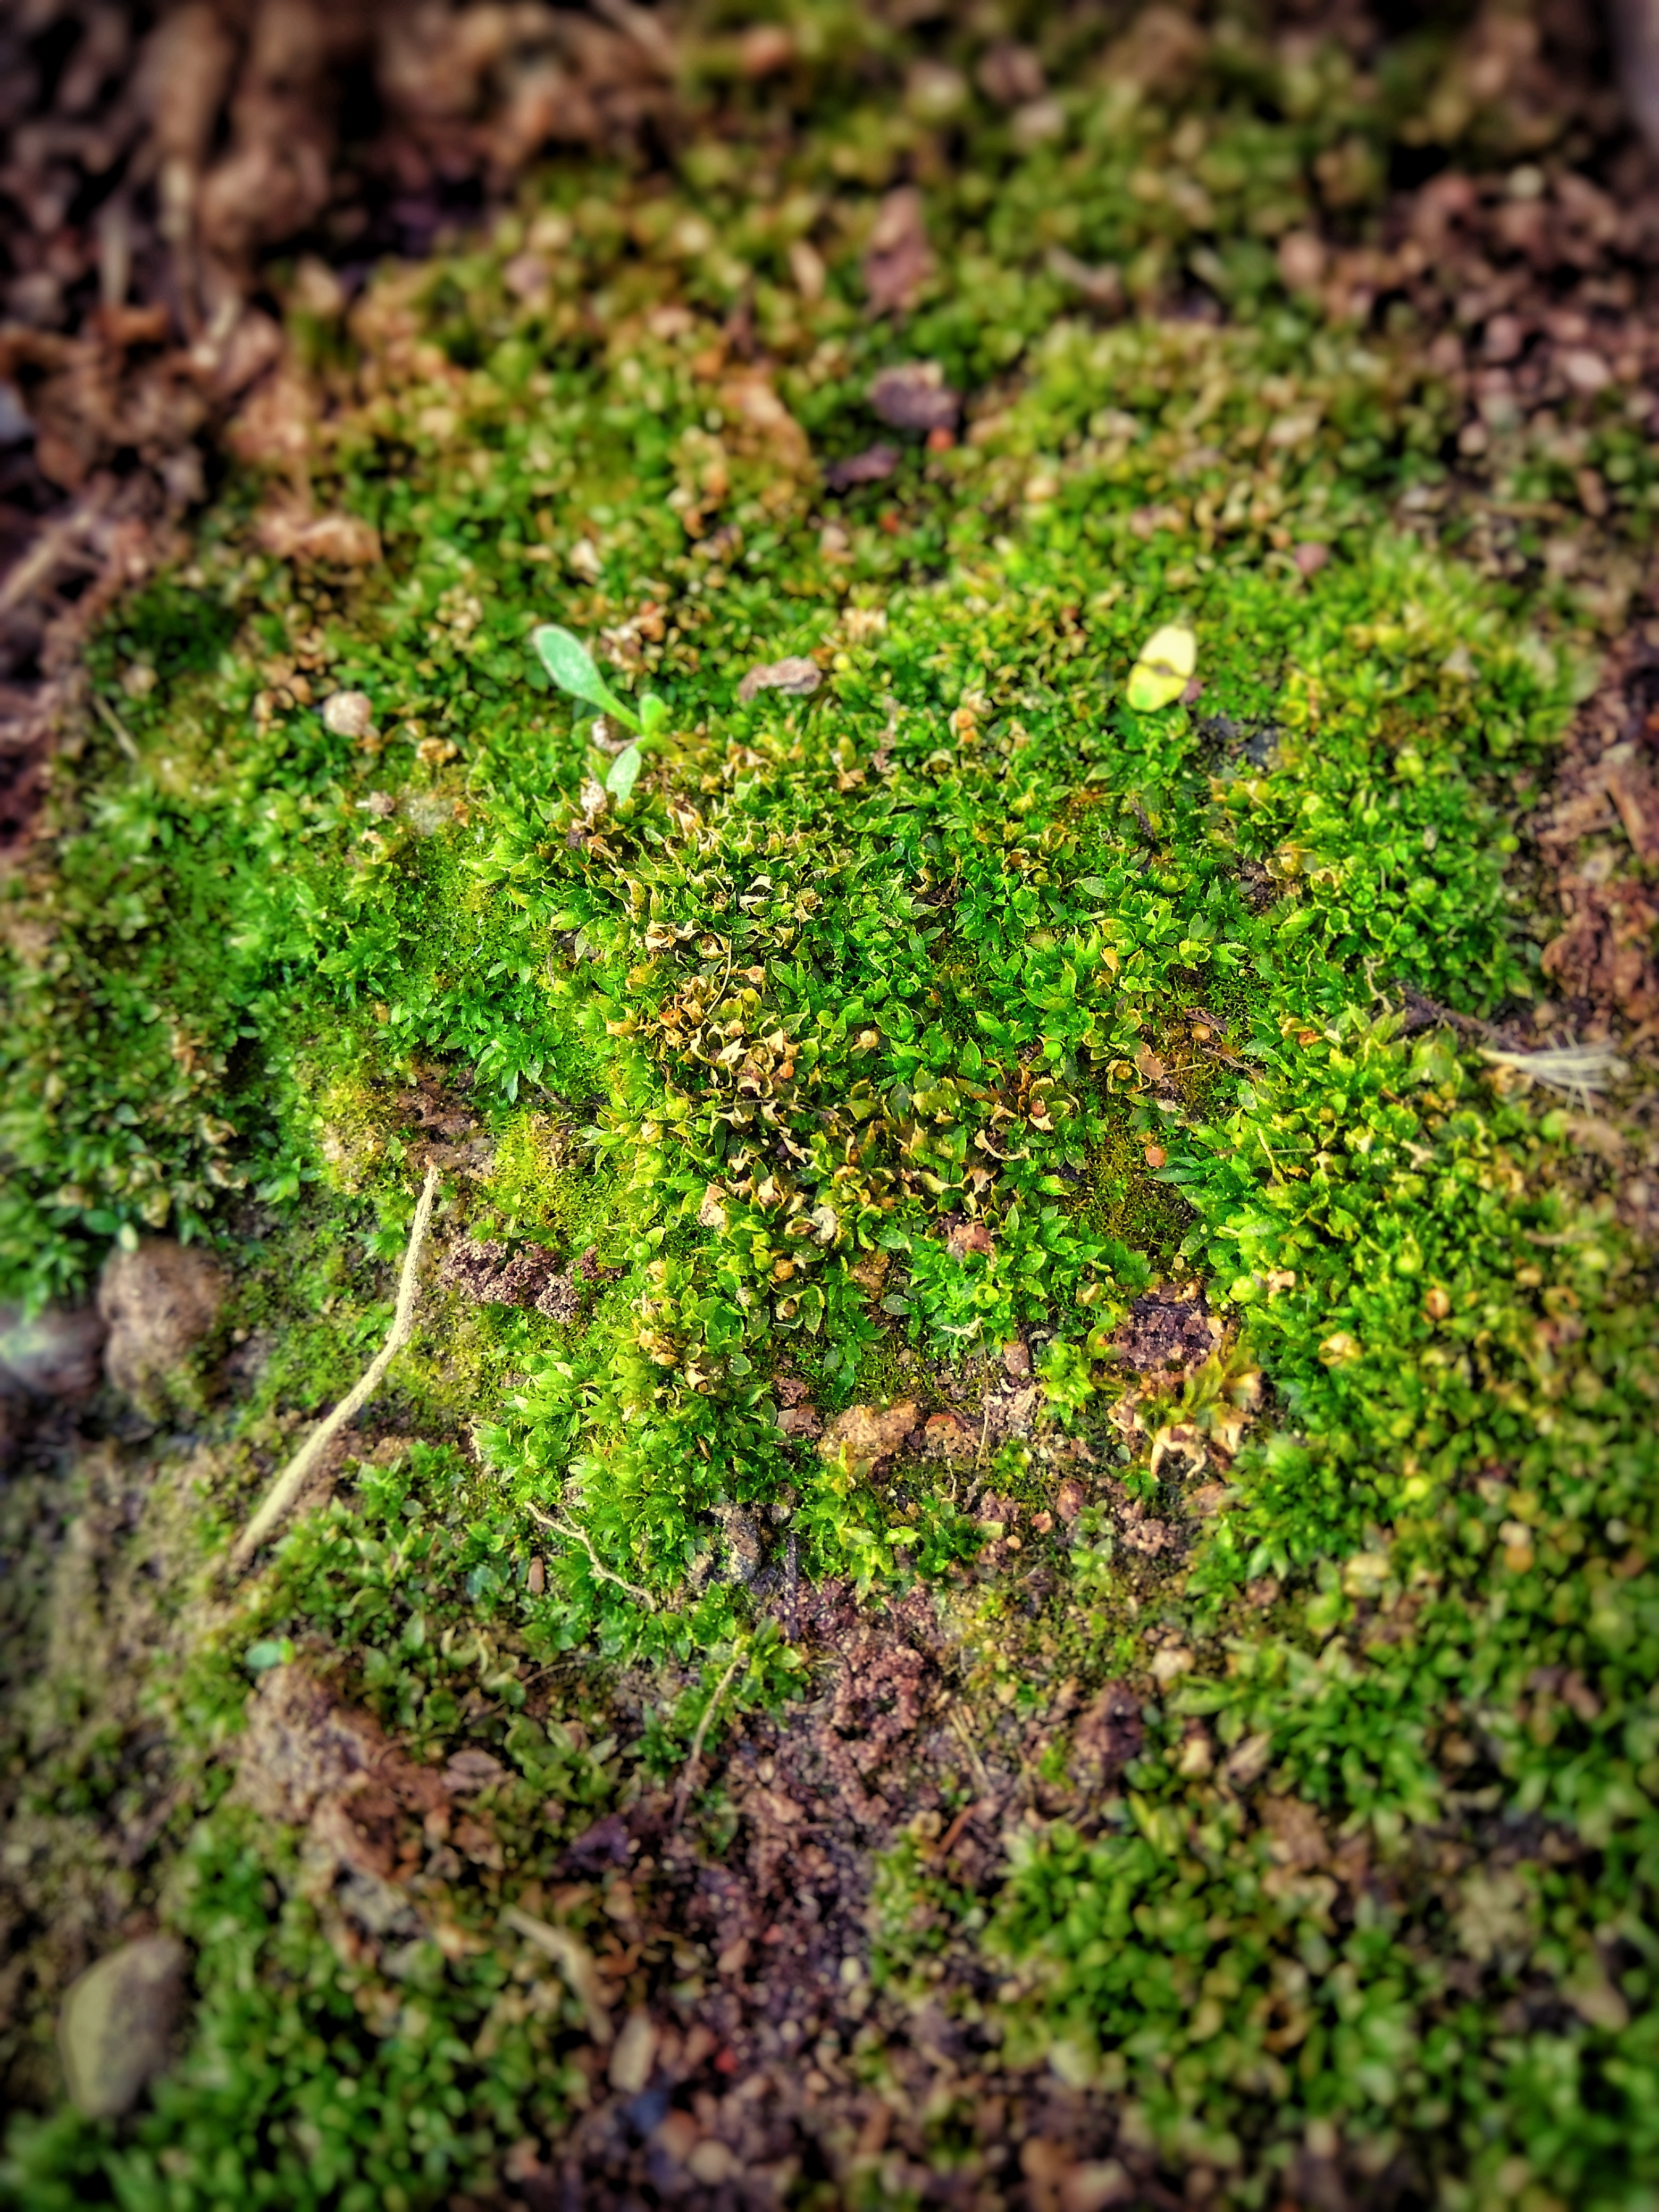
non vascular land plant, green, moss, plant, grass, soil, vascular plant, groundcover, liverwort, terrestrial plant, rock, antarctic flora, perennial plant